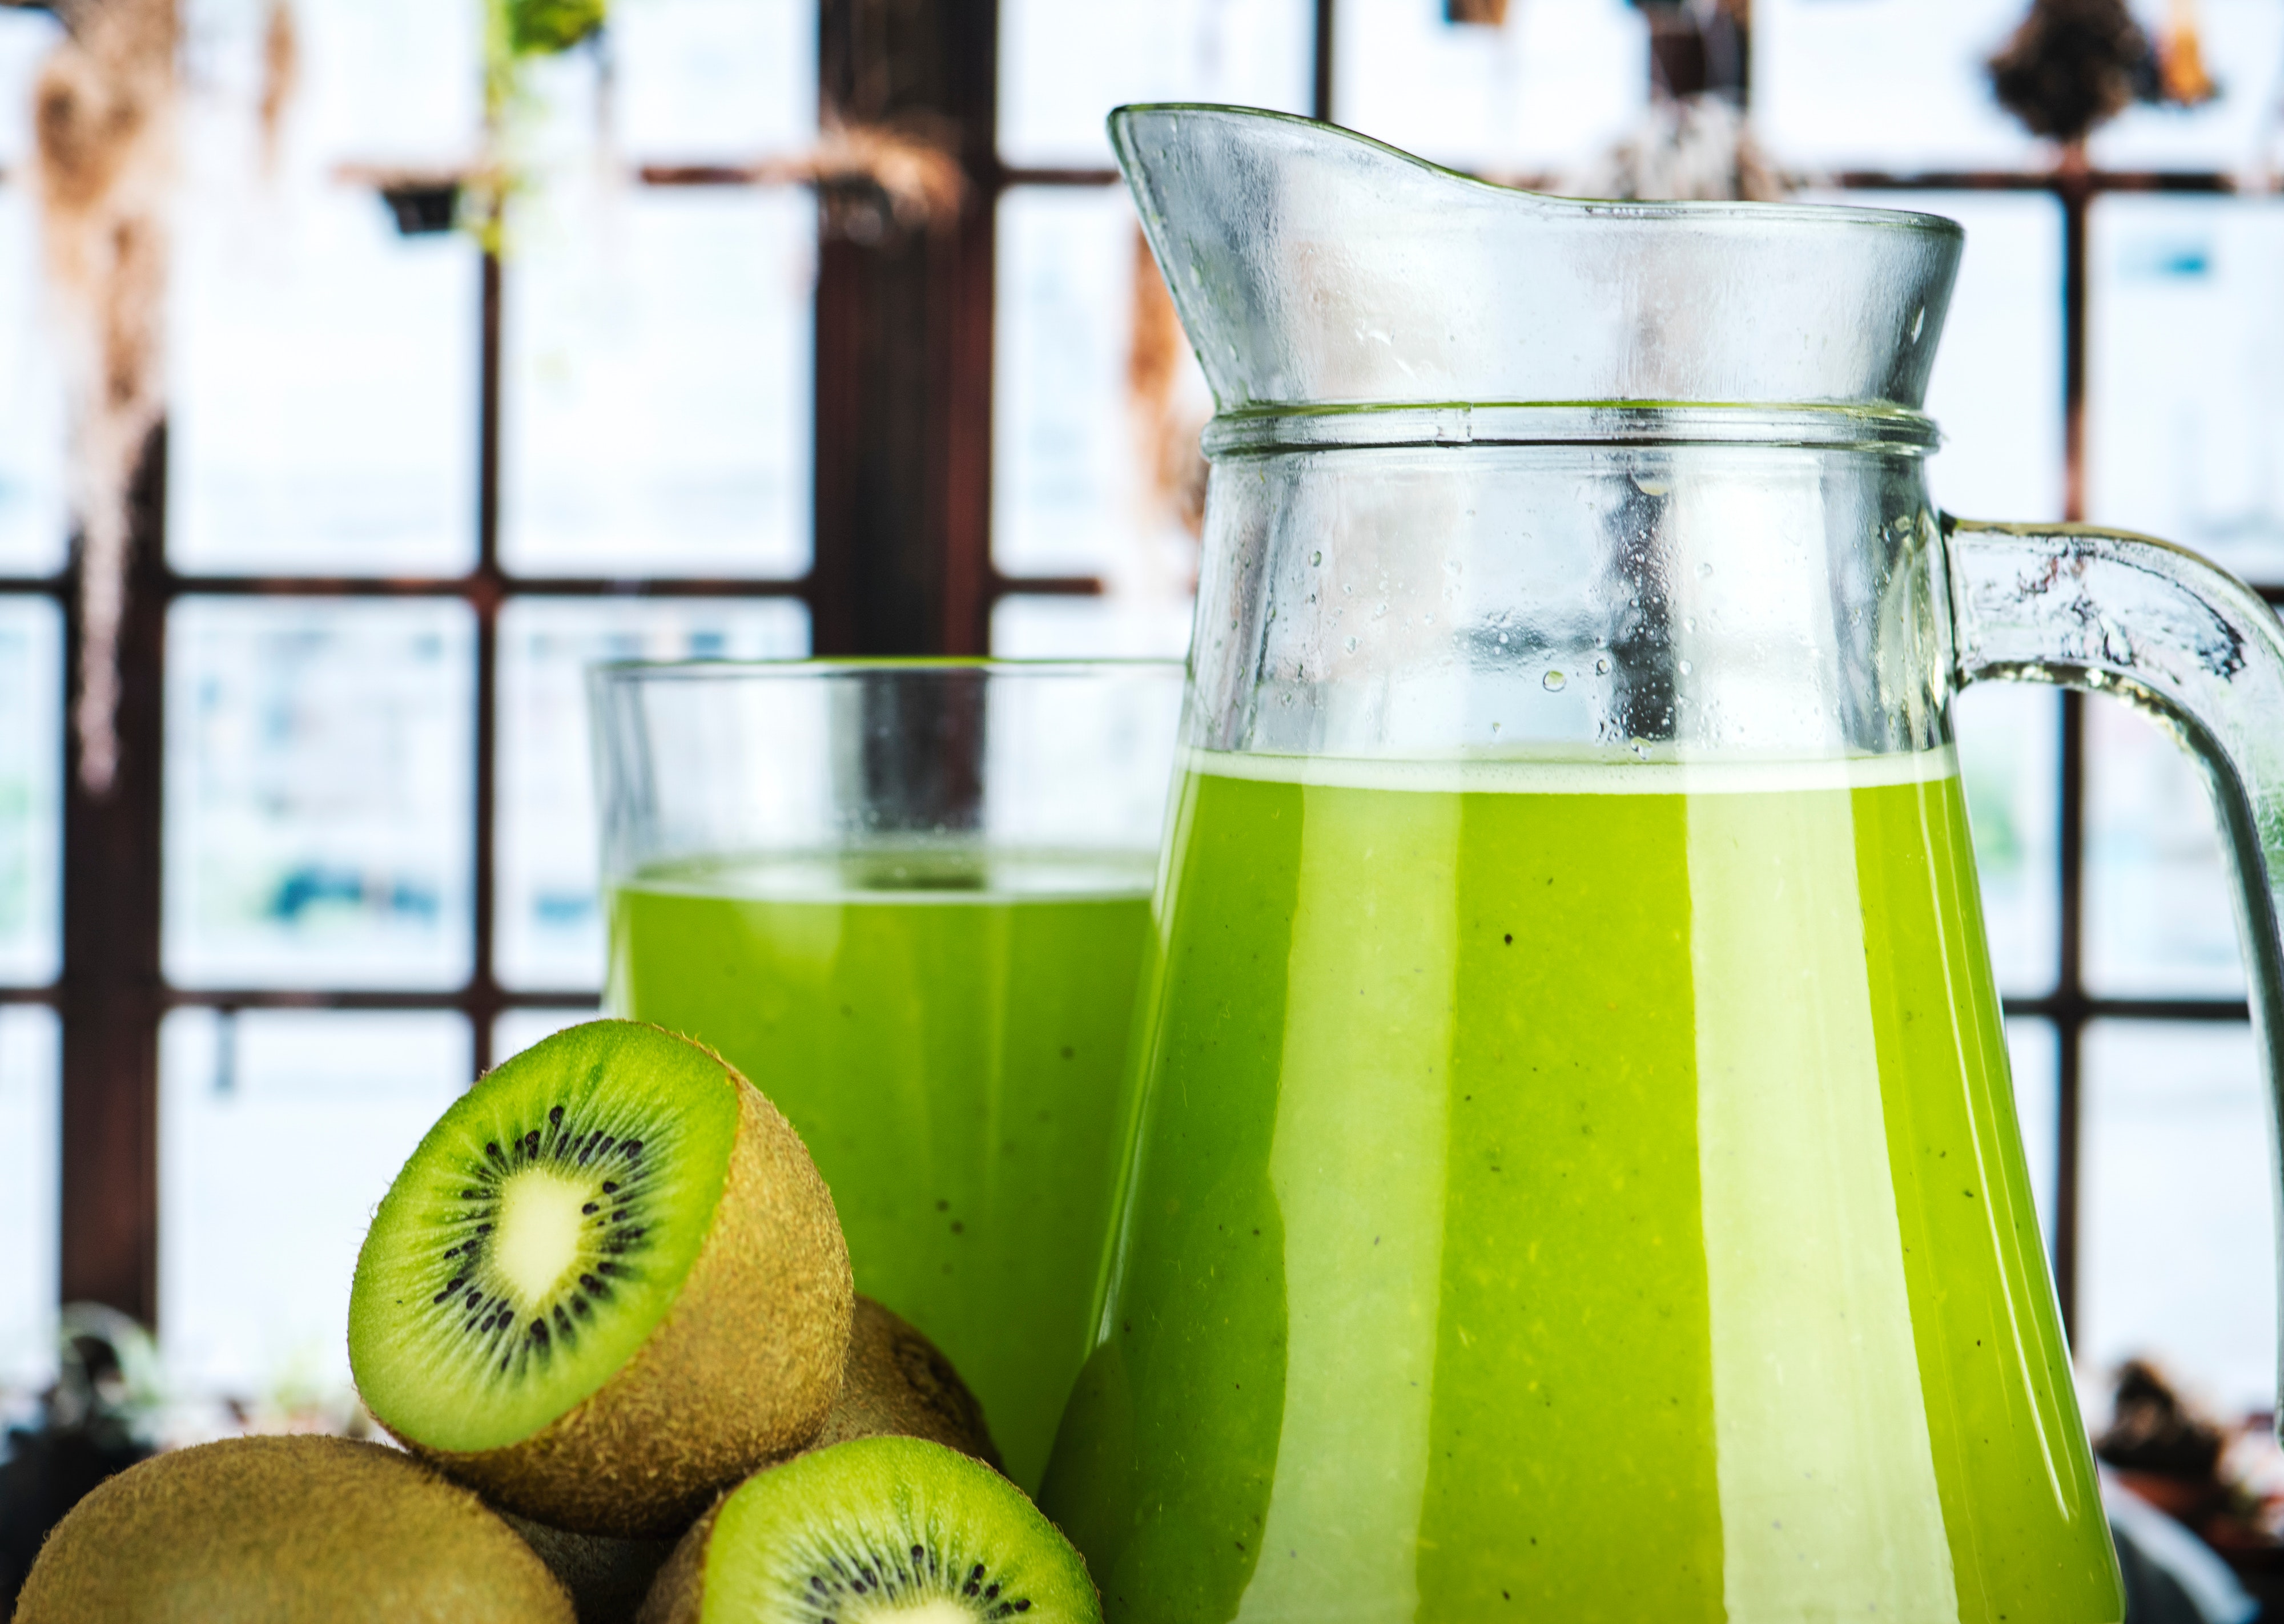
juice, vegetable juice, drink, juicer, food, smoothie, plant, Aguas frescas, fruit, health shake, ingredient, pitcher, superfood